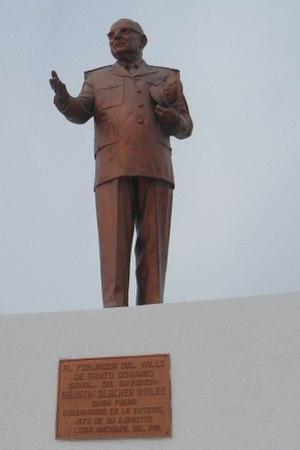
Le Parti révolutionnaire institutionnel ou PRI est une des principales forces politiques du Mexique. Il est né en 1929 sous l'impulsion du général Calles. Il est membre de l'Internationale socialiste et membre fondateur de la COPPPAL.